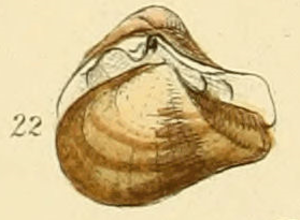
Corbula est un genre de mollusques bivalves de la famille des Corbulidae.
Les Corbulidae forment une famille de mollusques bivalves. Parmi les genres fossiles, les plus anciens remontent au Trias.